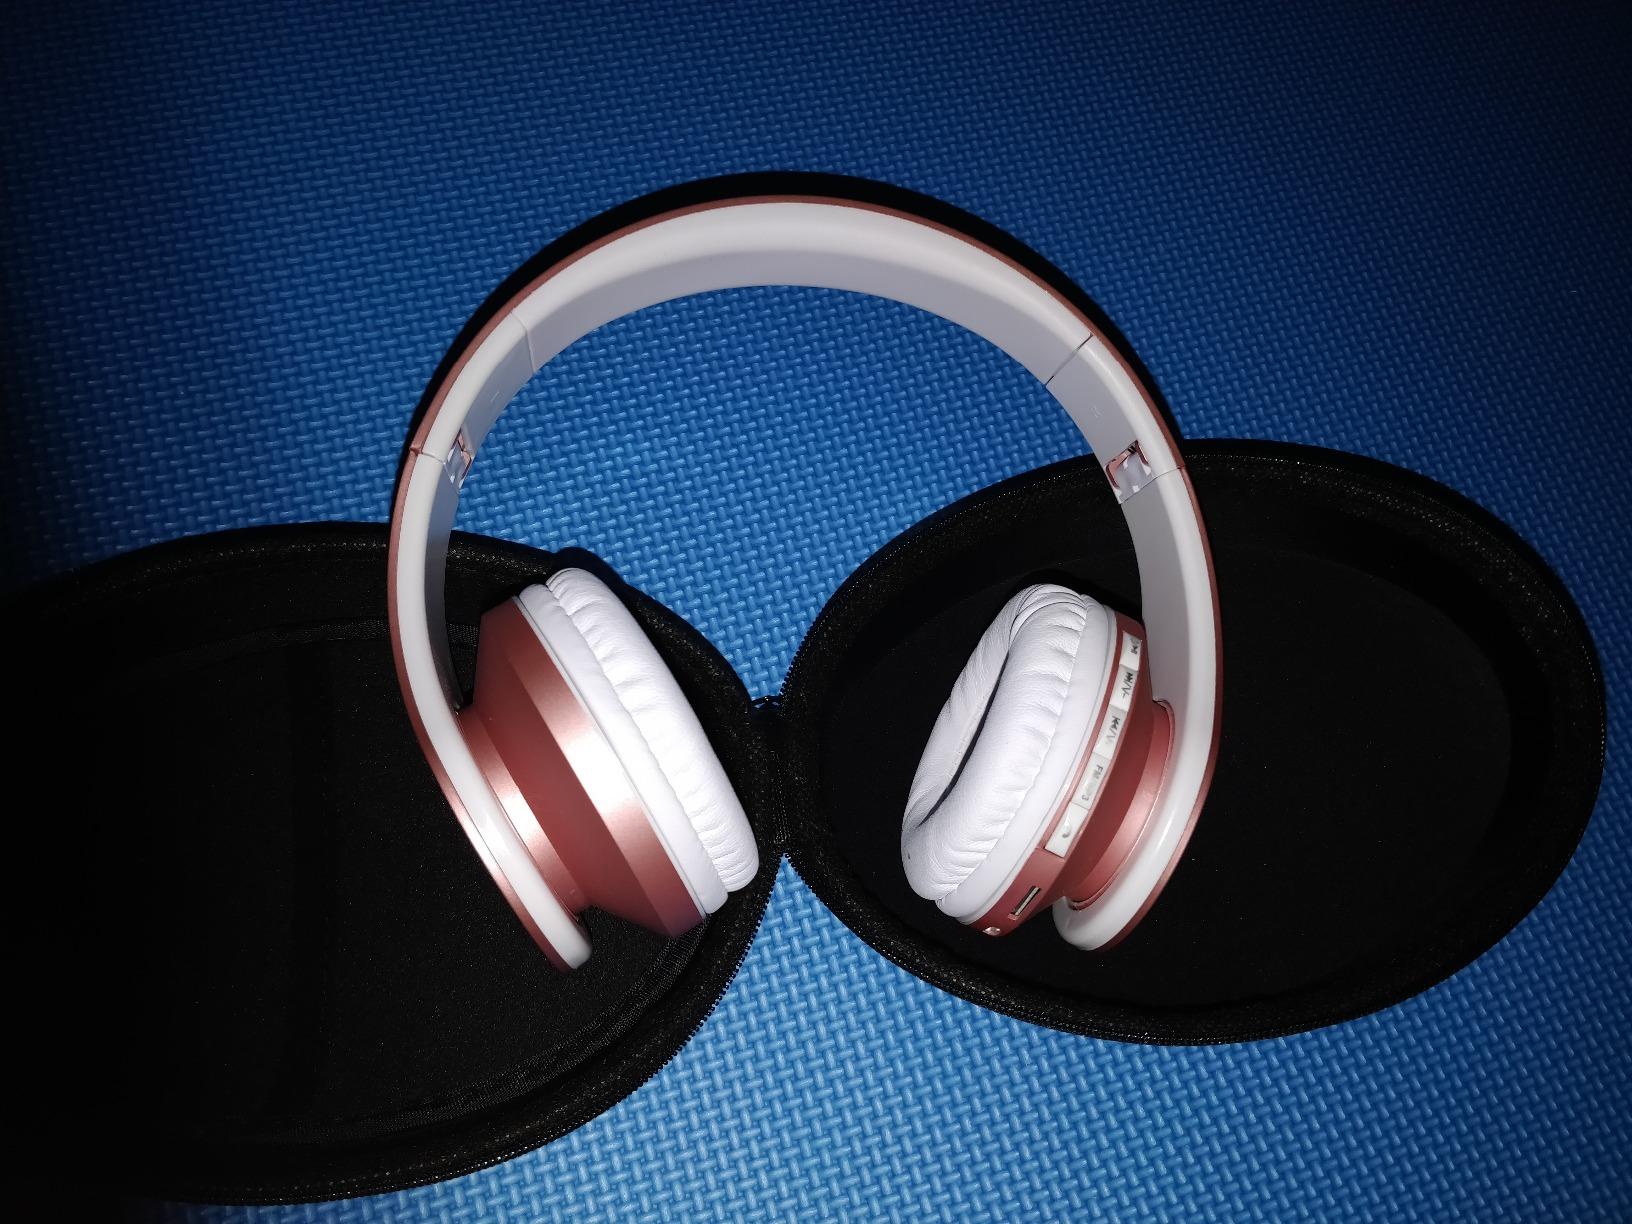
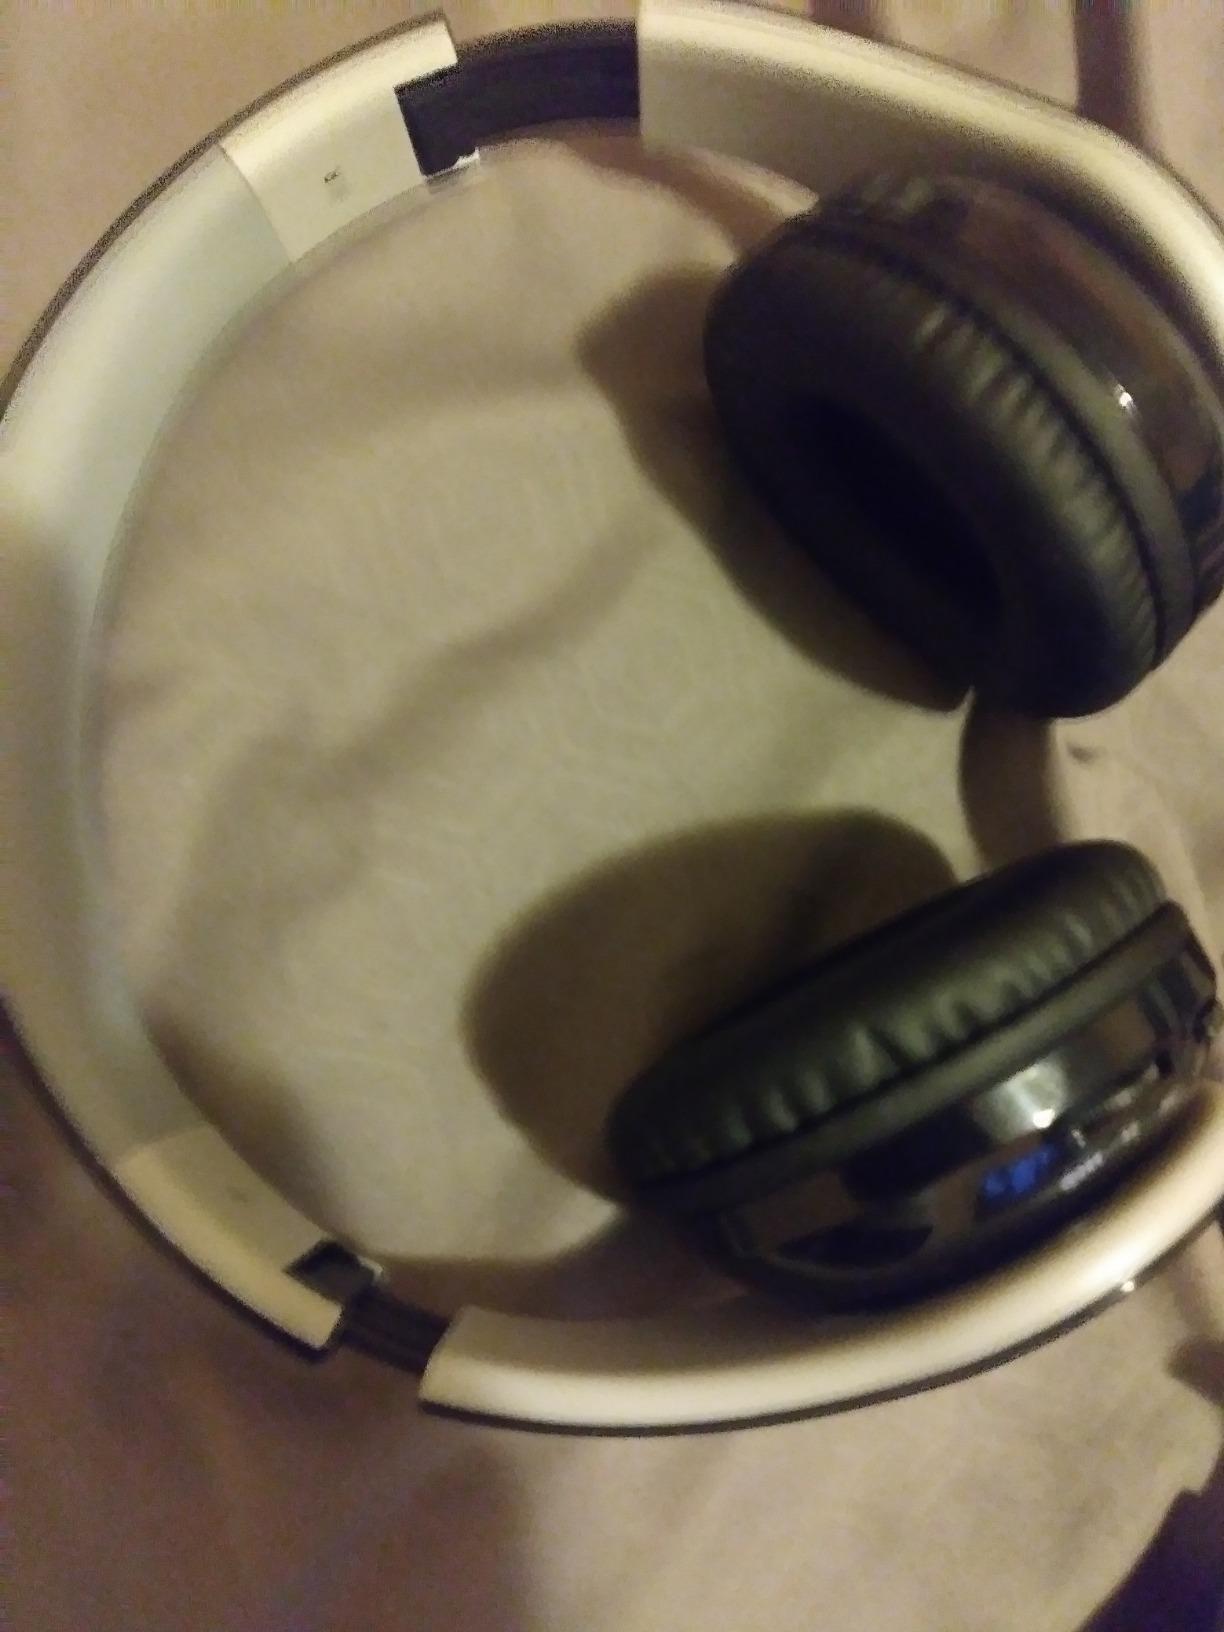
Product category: headphones
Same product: no